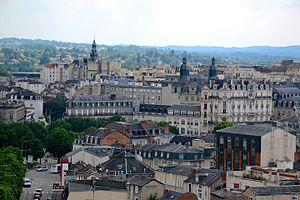
Vue sur la place Jourdan, l'hôtel de ville et le lycée Gay-Lussac depuis le campanile de la gare de Limoges.
L'hôtel de ville de Limoges, situé place Léon Betoulle, à la porte sud du centre-ville, accueille les institutions municipales de la commune.